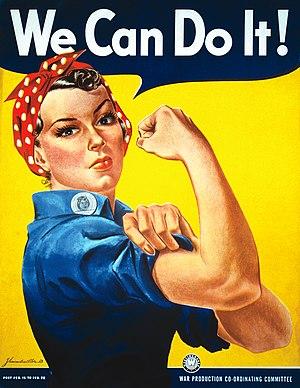
Le terme de complexe militaro-industriel, dans son acception américaine, renvoie à un concept général désignant les procédés et les relations financières liant les législateurs, les forces armées et le secteur industriel qui les soutient. Les relations en jeu comprennent le financement des campagnes, les votes au Congrès en faveur des dépenses militaires, le lobbying en faveur des bureaucraties, ainsi qu'une législation favorable au développement économique du secteur. Ces relations correspondent au fonctionnement schématique dit Iron triangle, relatif à la politique américaine.
L'histoire du féminisme commence dans la seconde partie du XIXᵉ siècle, lorsque le mot féminisme apparaît sous la plume d'Alexandre Dumas fils puis sous celle d'Hubertine Auclert. Cependant, dès la fin du Moyen Âge, des auteurs critiquaient la place accordée aux femmes dans la société. Le discours féministe, à partir de ce moment, met plusieurs siècles pour s'élaborer et s'afficher comme un mouvement revendiquant, dans un premier temps, l'égalité civique et civile des femmes et des hommes puis une libération des femmes du carcan patriarcal.
Le terme « publicité sociale » renvoie à deux notions différentes. La première concerne les relations sociales qui consistent à utiliser les différents réseaux sociaux pour effectuer des communications marketing avec la clientèle cible. La deuxième notion par contre est définie comme l’utilisation de la publicité pour informer le public sur une certaine question sociale et influencer son comportement.
Naomi Parker Fraley, née le 26 août 1921 à Tulsa dans l'Oklahoma et morte le 20 janvier 2018 à Longview dans l'État de Washington, est une serveuse américaine qui fut ouvrière dans l'industrie de l'armement durant la Seconde Guerre mondiale.
Richmond est une ville industrielle et côtière située dans le comté de Contra Costa, en Californie, aux États-Unis, dans la baie de San Francisco. Sa population s’élevait à 103 701 habitants lors du recensement de 2010, estimée à 109 813 habitants en 2016. Richmond signifie "mont riche".
La propagande américaine durant la Seconde Guerre mondiale est utilisée pour accroître le soutien à la guerre et souligner la détermination des Alliés à obtenir la victoire. L'utilisation d'un large éventail de médias, la haine de l'ennemi fomentée par les propagandistes et le soutien aux alliés des États-Unis, exhorte le grand public à un plus grand effort pour aider la production de guerre et les jardins de la victoire, persuade les gens d'économiser une partie de leurs matériaux de sorte que davantage peuvent être utilisés pour l'effort de guerre et d'acheter des obligations de guerre. Le patriotisme devient le thème central de la publicité tout au long de la guerre tandis que des campagnes à grande échelle sont lancées pour vendre des obligations de guerre, promouvoir l'efficacité dans les usines, réduire les rumeurs malfaisantes et maintenir le moral des civils. La guerre renforce le rôle de l'industrie de la publicité dans la société américaine, détournant ainsi les critiques antérieures.
John. Howard Miller est un dessinateur américain. Il est surtout célèbre pour avoir dessiné l'affiche We Can Do It!, faite pour remotiver les salariées de l'usine Westinghouse Electric dans le cadre d'une série d'affiches réalisée pendant la Seconde Guerre mondiale pour supporter l'effort de guerre.